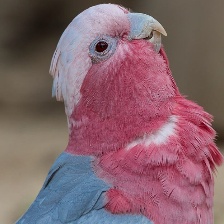
Species: ROSE BREASTED COCKATOO
Scientific name: EOLOPHUS ROSEICAPILLA
ImageNet parent category: sulphur-crested_cockatoo